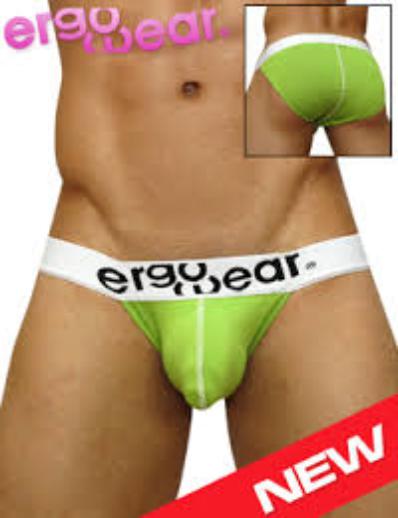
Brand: Ergowear
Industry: Clothes